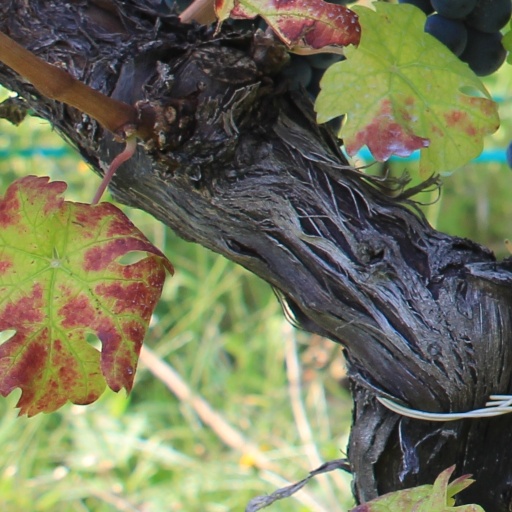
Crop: grape